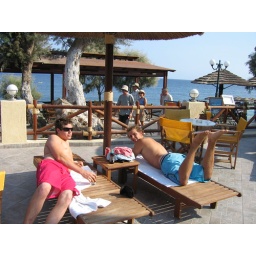
the boys hogging the deck chairs at our hotel in Kamari, Santorini once again..